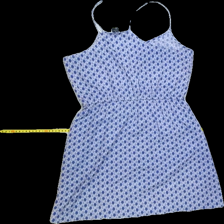
View: back
Type: Dress
Category: Ladies
Brand: H&M
Colors: Blue, White
Material: 100%viscose
Pattern: Geometric print
Cut: Regular, C-collar
Size: 40
Season: All
Trend: No trend
Stains: No
Price range: 50-100
Recommended usage: Reuse